Klingnau Castle

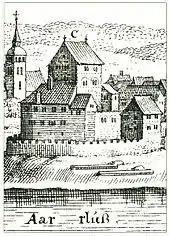
Drawing of the castle from about 1642

Klingnau Castle is a castle in the municipality of Klingnau in the Swiss canton of Aargau.